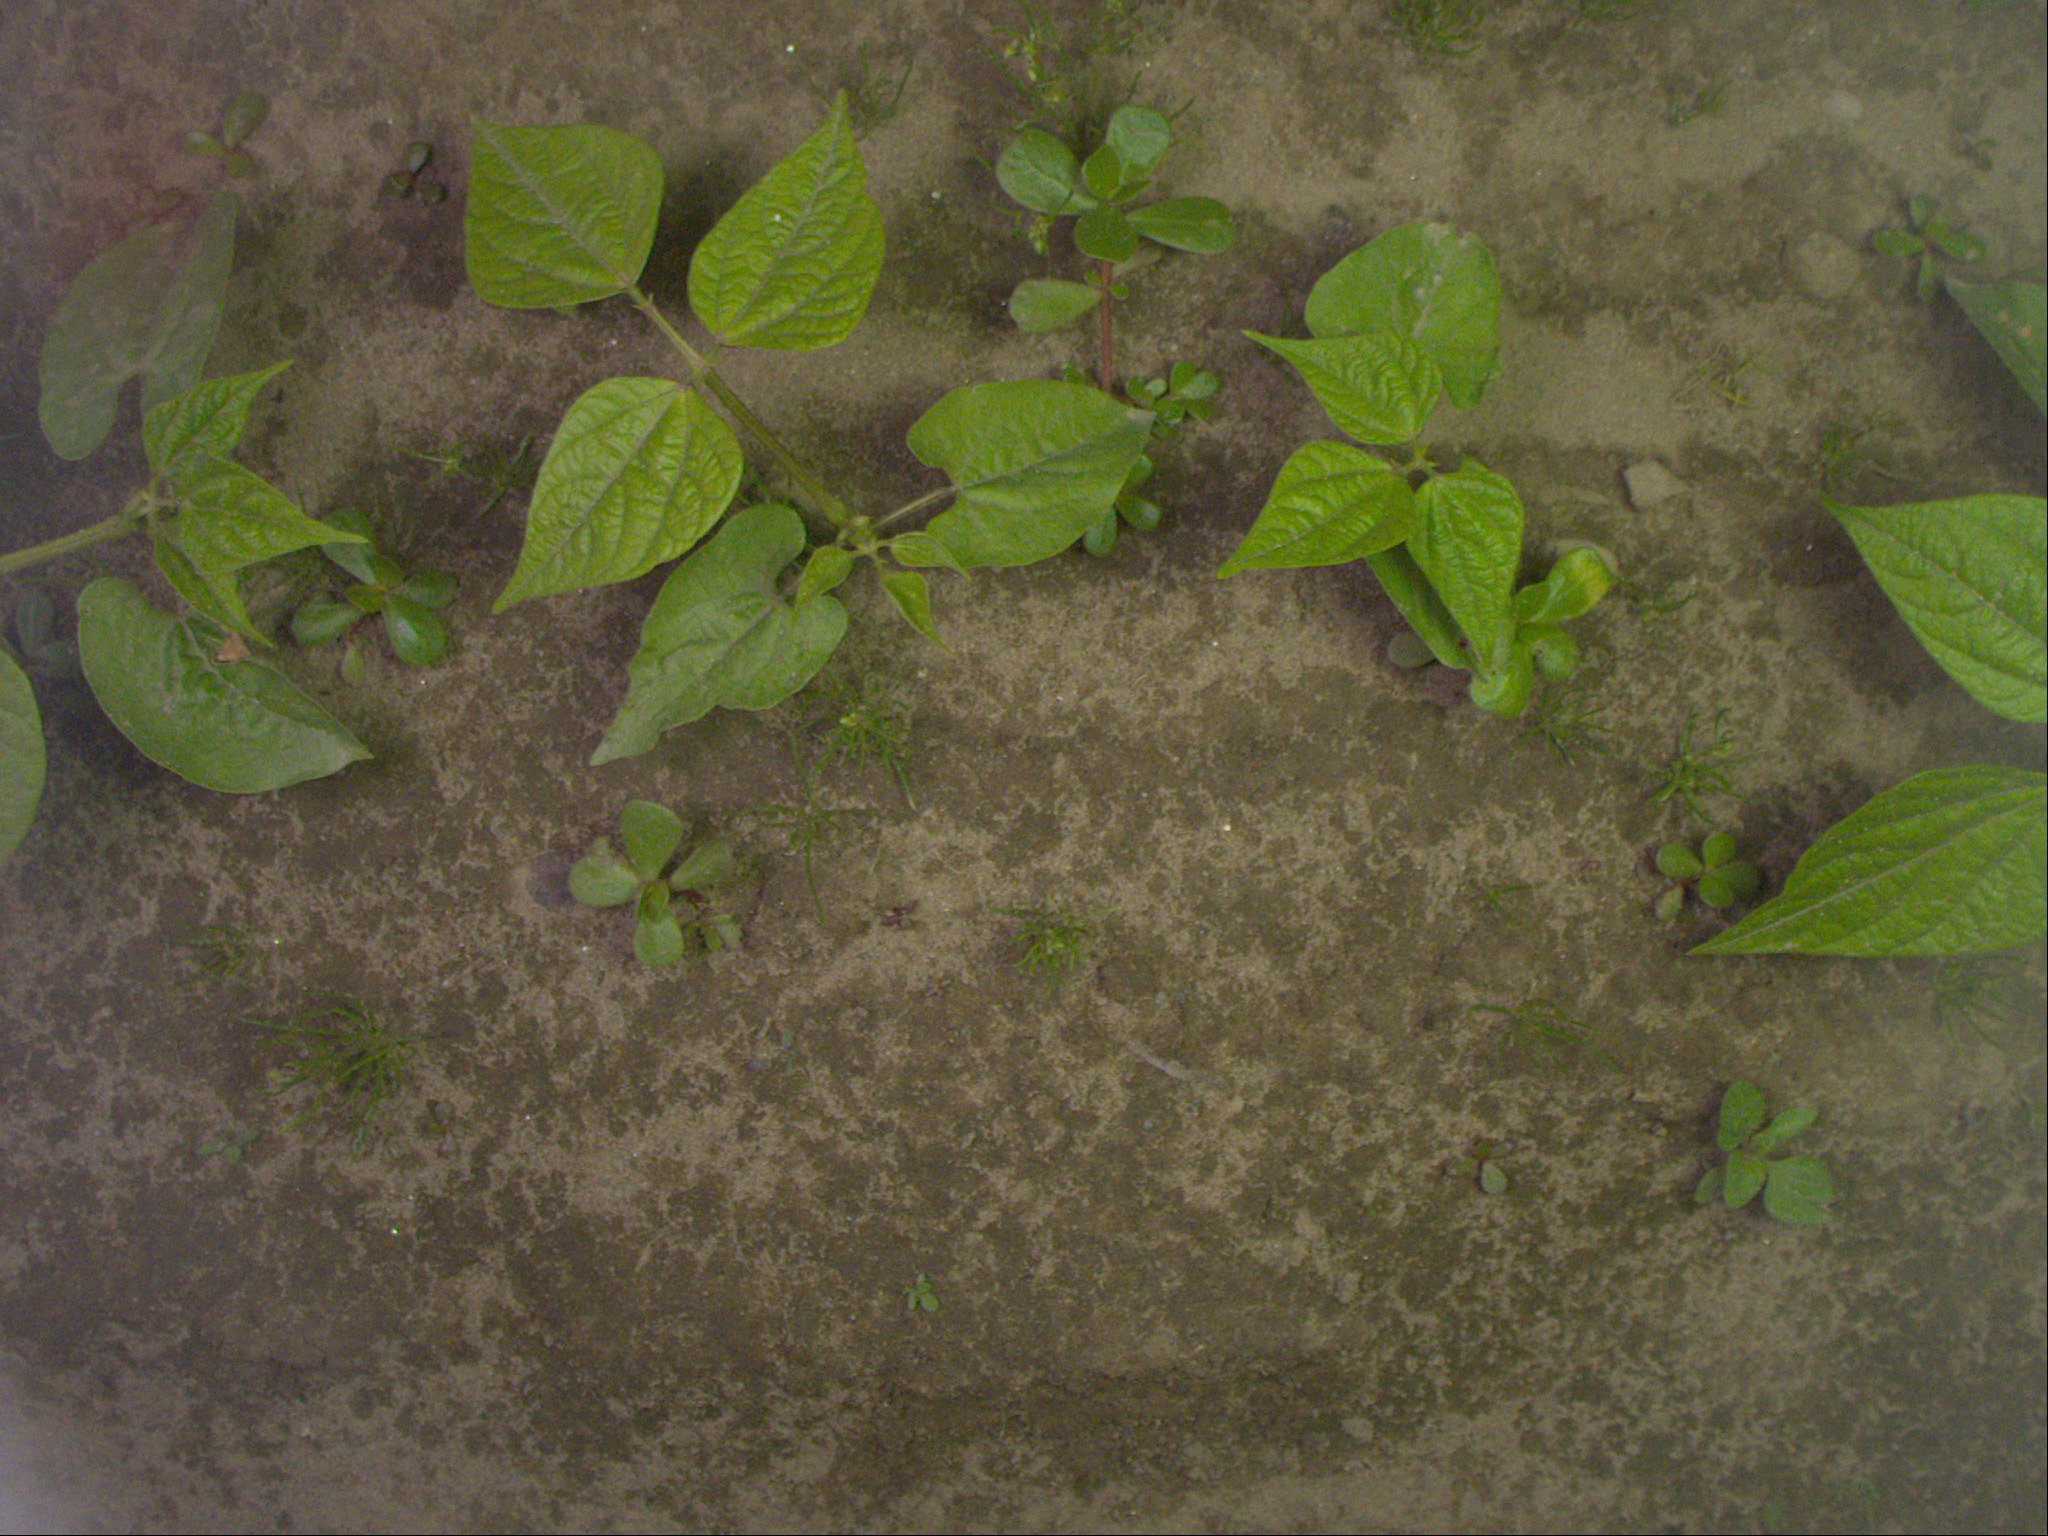
Crop: bean
Objects: bean, stem_bean, bean, stem_bean, bean, stem_bean, bean